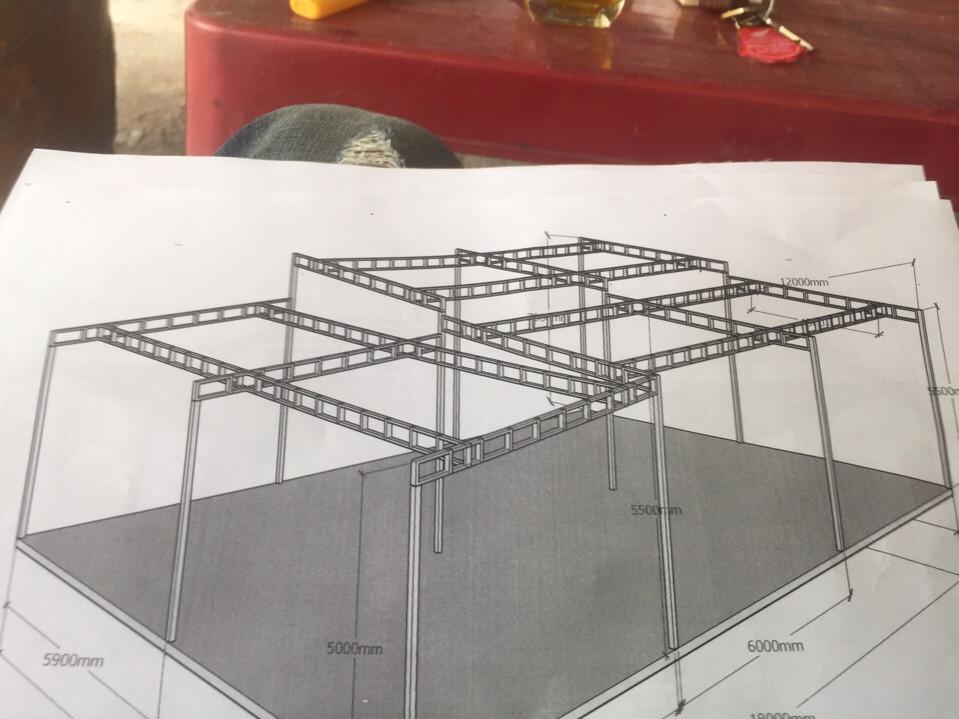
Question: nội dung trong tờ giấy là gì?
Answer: trong tờ giấy là một bản thiết kế